Bronze Head from Ife

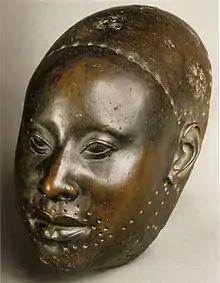
Yoruba copper mask for King Obalufon II; circa 1300 CE; copper; height: 29.2 cm; discovered at Ife; Ife Museum of Antiquities (Ife, Nigeria)

The Ife head is thought to be a portrait of a ruler known as an Ooni or Oni. It was probably made under the patronage of King Obalufon Alayemore whose famous naturalistic life-size face mask in copper shares stylistic features with this work. Today among the Yoruba, Obalufon is identified as the patron deity of brass casters. The period in which the work was made was an age of prosperity for the Yoruba civilisation, which was built on trade via the River Niger to the peoples of West Africa. Ife is regarded by the Yoruba people as the place where their deities created humans.